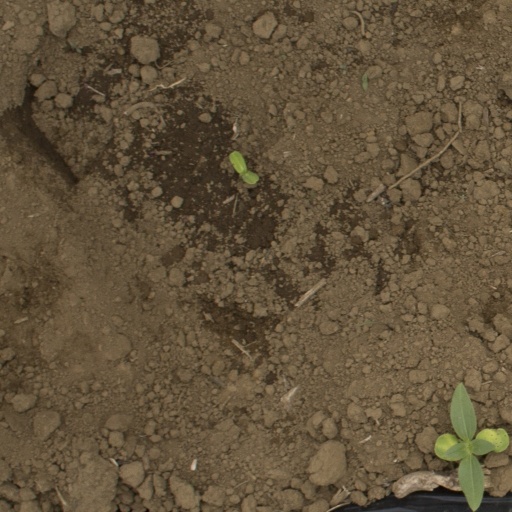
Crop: Jerusalem artichoke